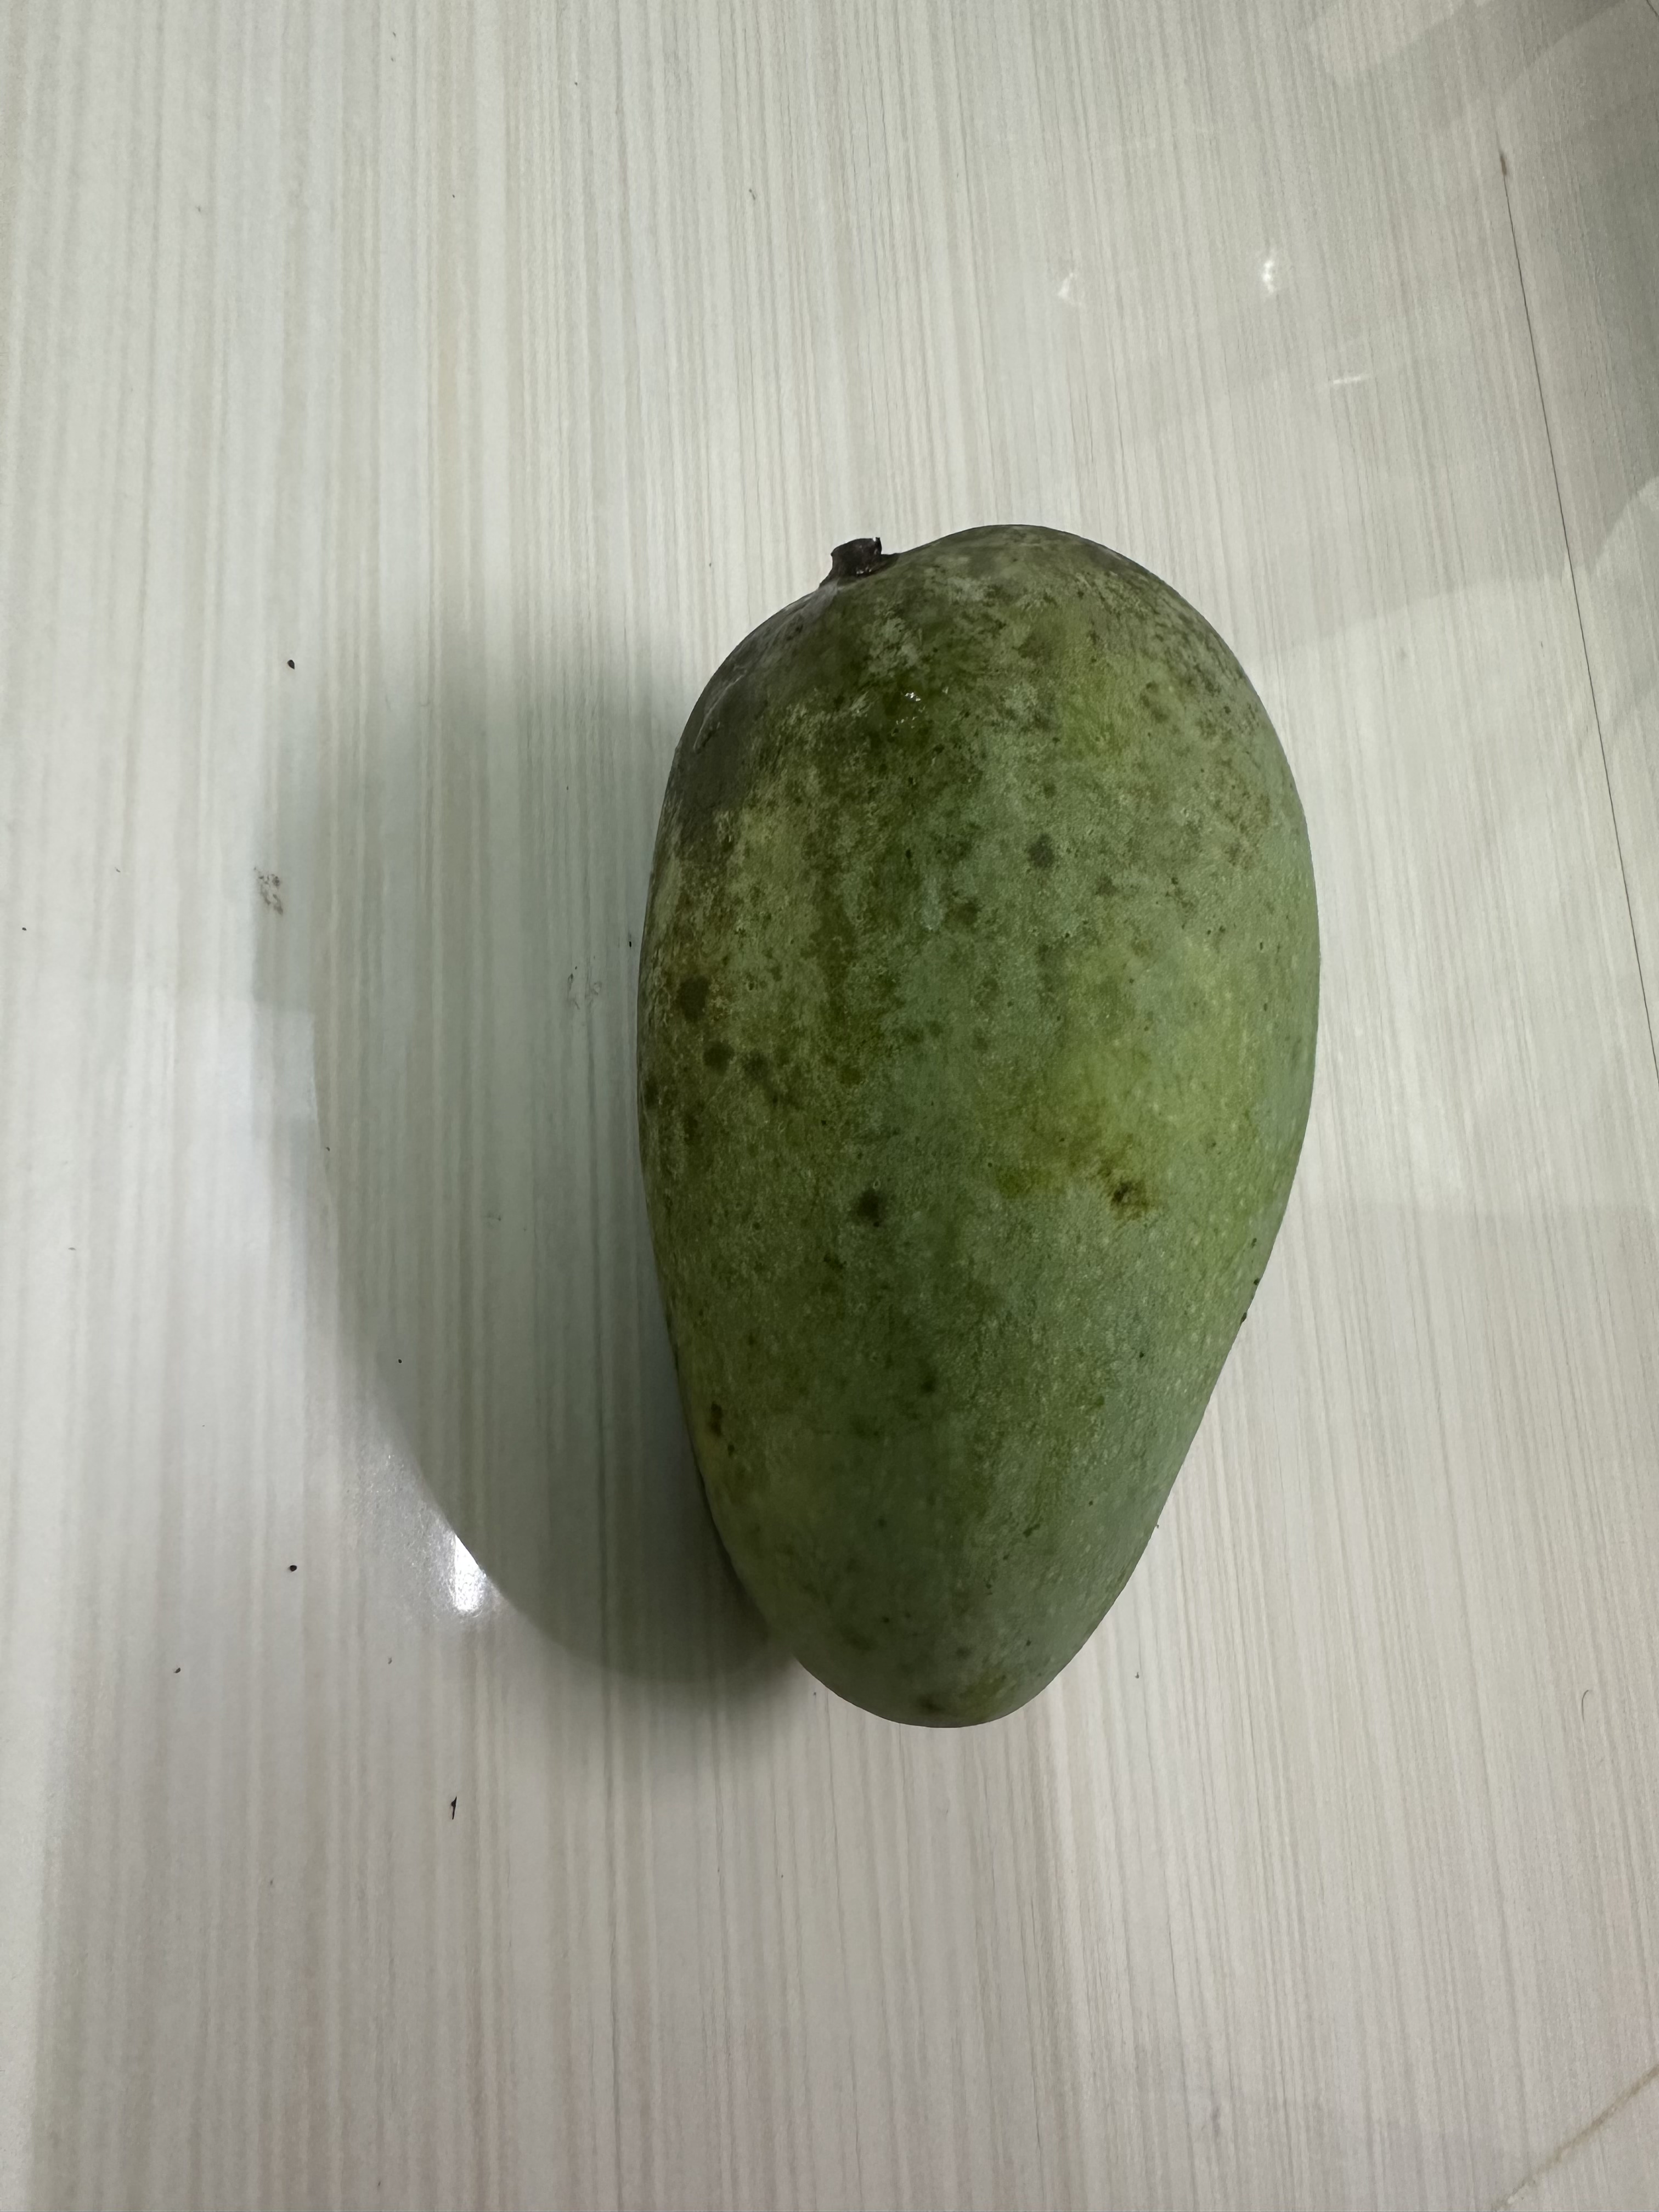
Mango variety: Katimon